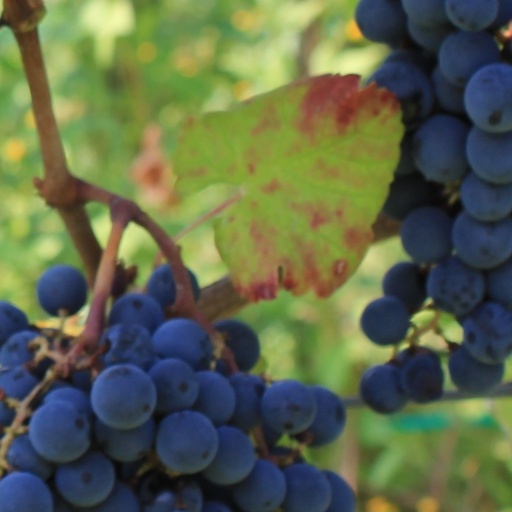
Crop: grape